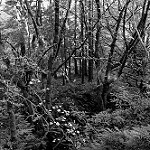
Label: B & W